A Moment of Romance II

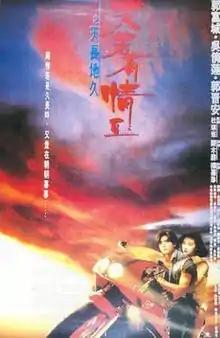
Film poster

A Moment of Romance II is a 1993 Hong Kong action romance film directed by Benny Chan and starring Aaron Kwok and Jacklyn Wu. It is the second installment of the "A Moment of Romance" trilogy, featuring a new storyline. The film is followed by a final installment, "A Moment of Romance III" (1996), with producer Johnnie To taking the helm as director and features the return of Andy Lau, the star of the first installment.